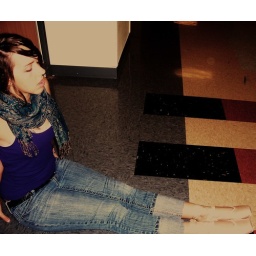
Haaaha :)Candid of Kenzie sitting in the hall of the 200 building after she got her shoes on.UHS June 4, 2009